Jaguar catshark

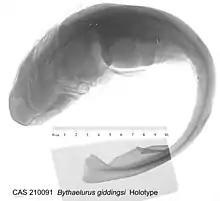
The holotype specimen collected in the Galápagos Islands.

The species was first discovered in 1995 on an expedition to the Galápagos Islands led by John McCosker from the California Academy of Sciences. The purpose of the expedition was to film a documentary about the Galápagos Islands for the Discovery Channel, which aired in 1996. Douglas Long was the first to notice the new shark species while he was processing the fish samples that were collected during the expedition. Though not yet formally described, the name Galápagos catshark was used in non-scientific shark literature for several years prior to the published description. The species was formally described as a new species in an article by McCosker, Long and Carole Baldwin which was published in "Zootaxa" in March 2012. As the authors did not propose a common name in their original publication, and also because there are several species of catshark from the Galápagos Islands, the name jaguar catshark was subsequently proposed, and later used in print. The scientific name honors underwater photographer and cinematographer Al Giddings, and the common name is in reference to the spotted pattern characteristic of the species, as well as its resemblance to the mythical jaguar shark in the Wes Anderson movie "The Life Aquatic with Steve Zissou".